St. Mary's Forane Church, Athirampuzha

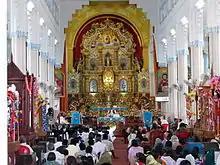
Athirampuzha Church altar

The main church dedicated to St. Mary is built in the American architectural style. It is 180 feet long and 55 feet wide.